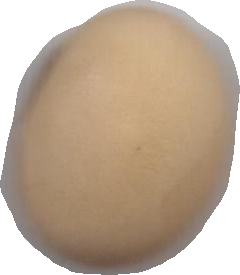
Variety: Anjasmoro